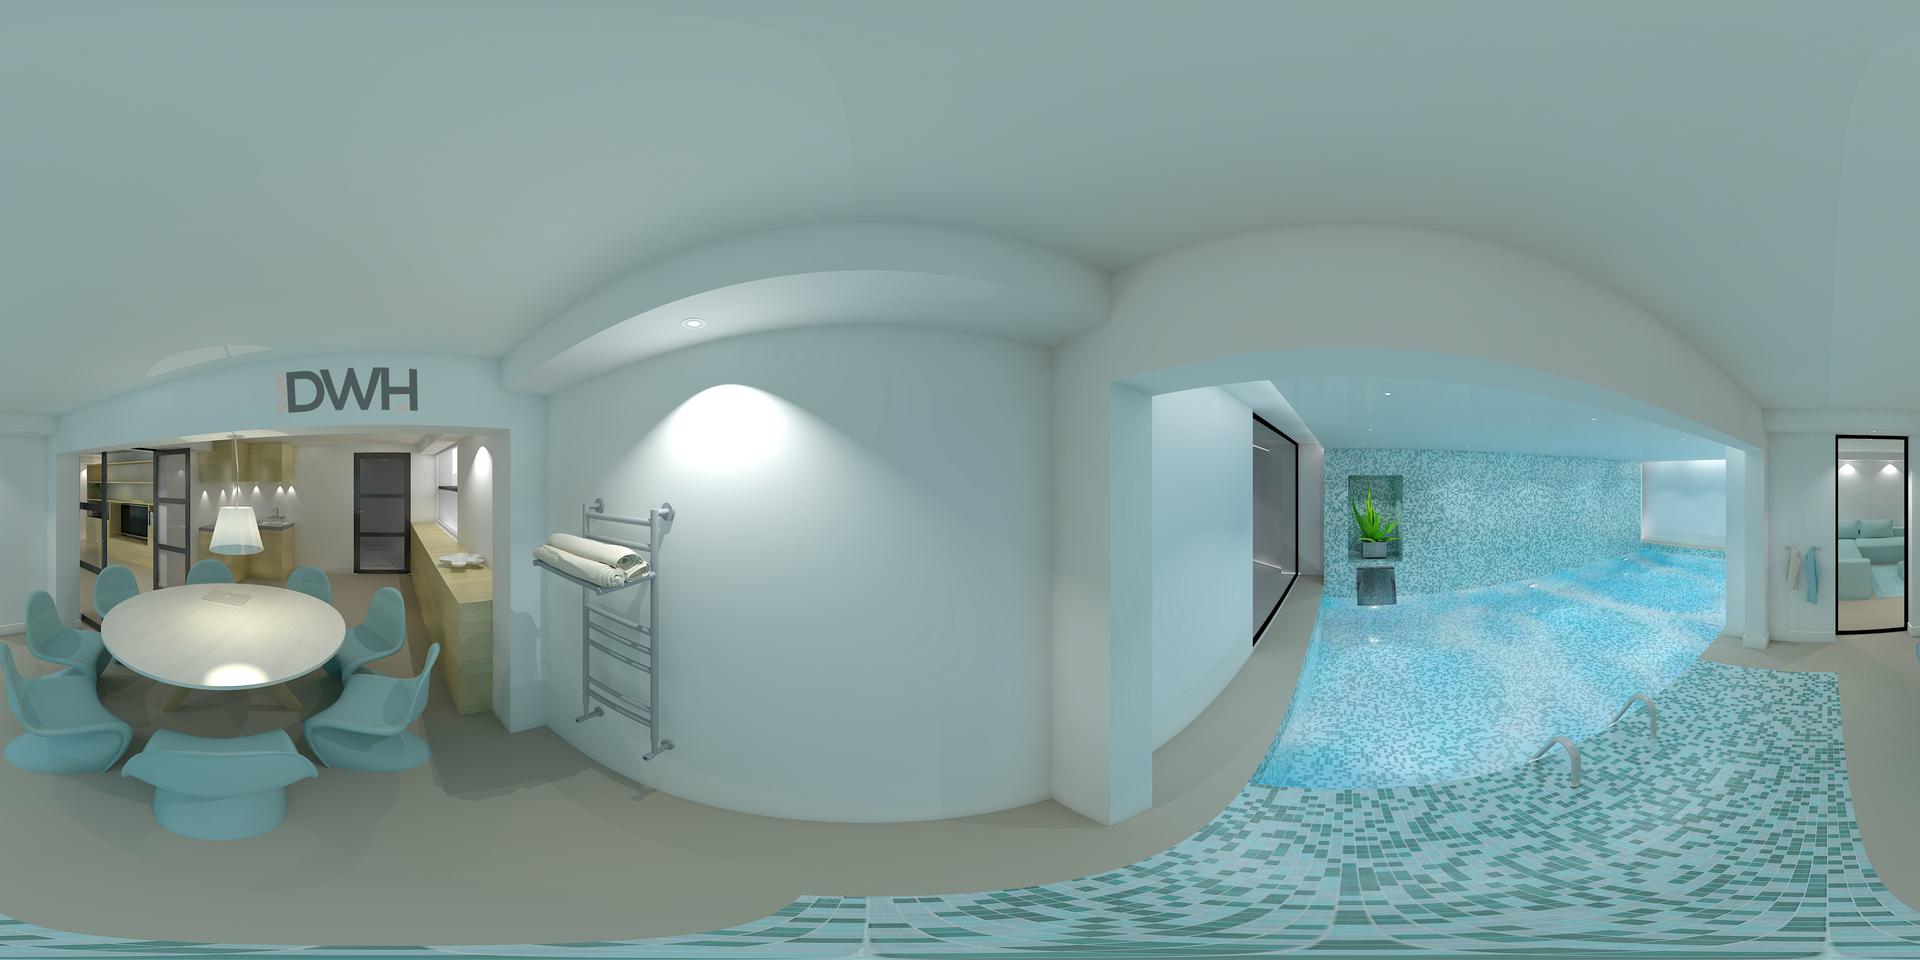
Referred object: the green potted plant by the pool

Referred object: the round white dining table